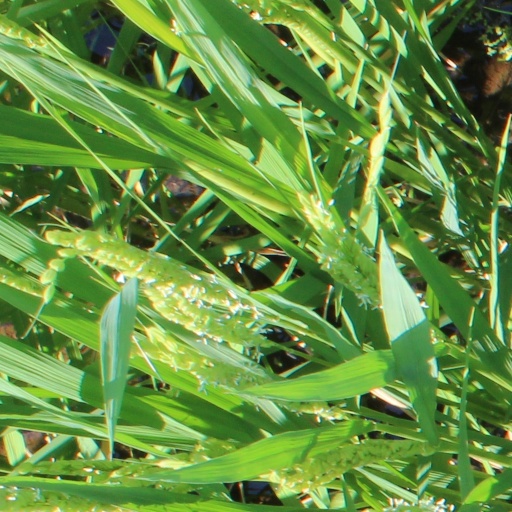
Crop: rice